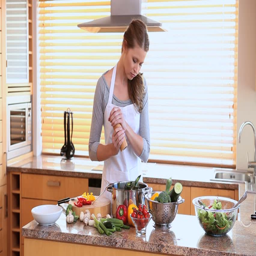
woman preparing the dinner in her kitchen